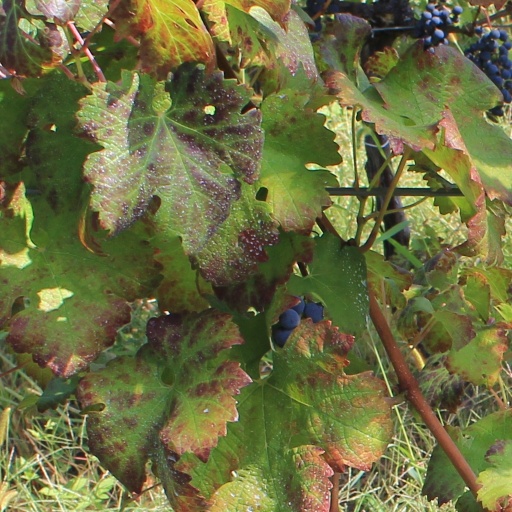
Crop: grape